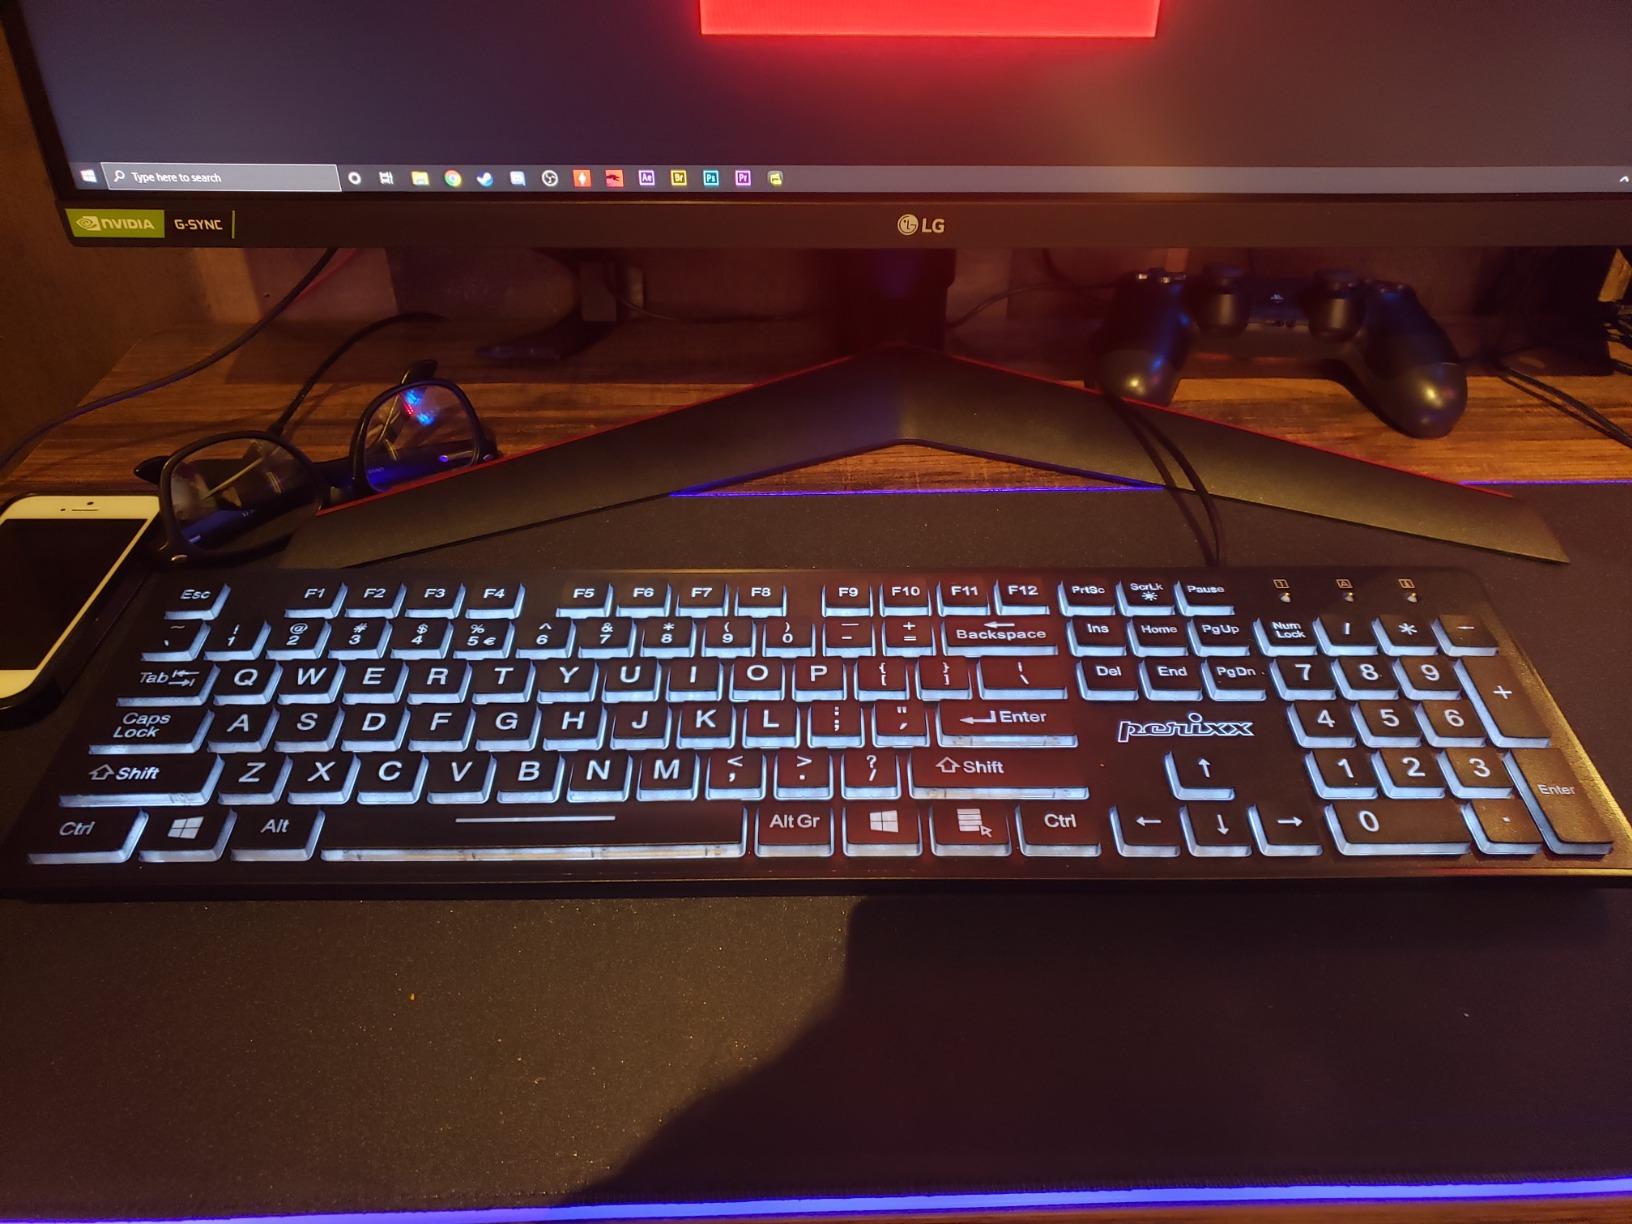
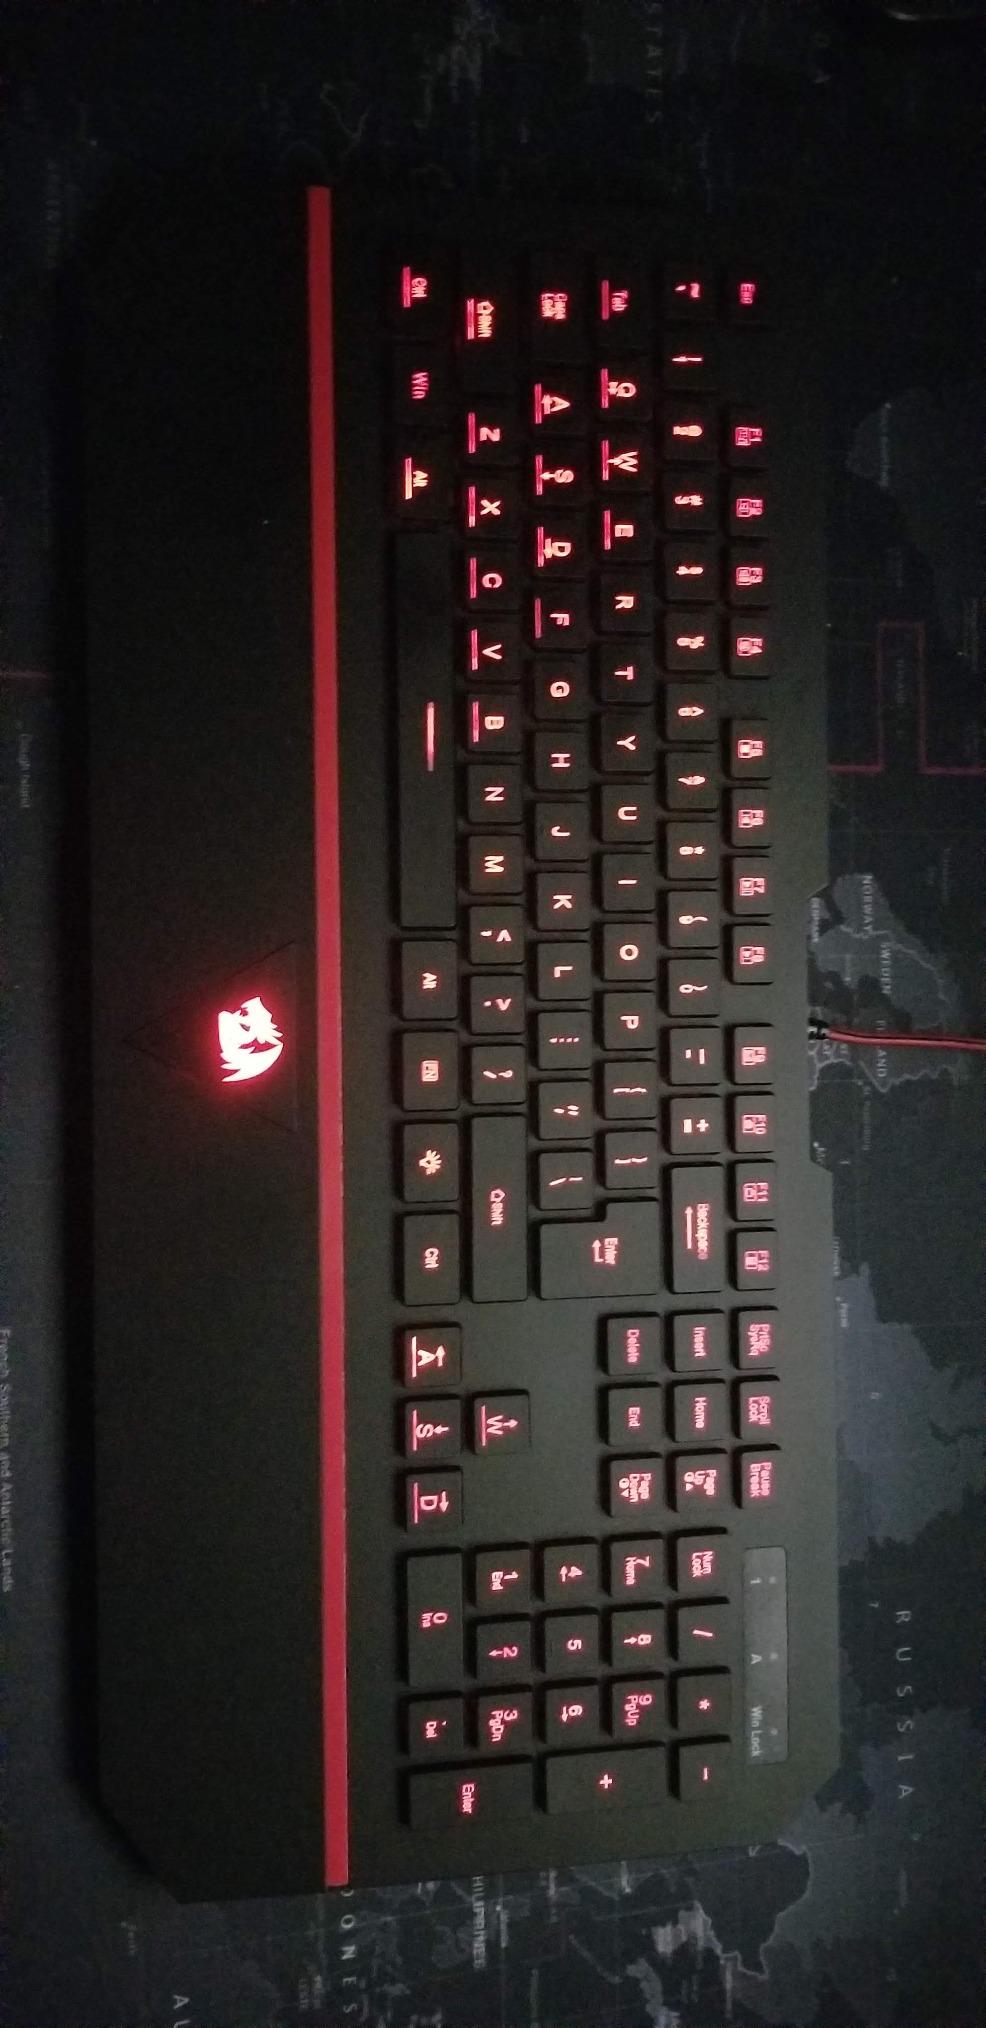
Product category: keyboard
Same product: no